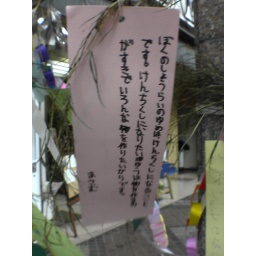
Wish upon each stars- boys = Altair, girls = Vega.